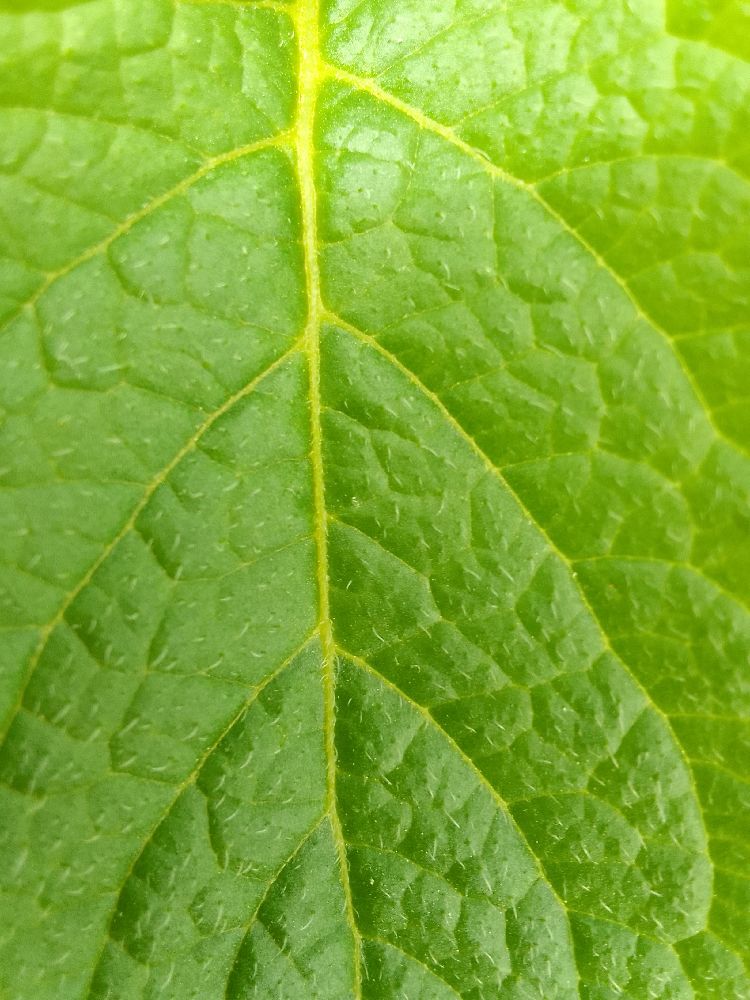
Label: Healthy